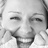
Emotion: happy